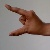
The image shows a hand gesture representing the letter 'Z' in Indian Sign Language.